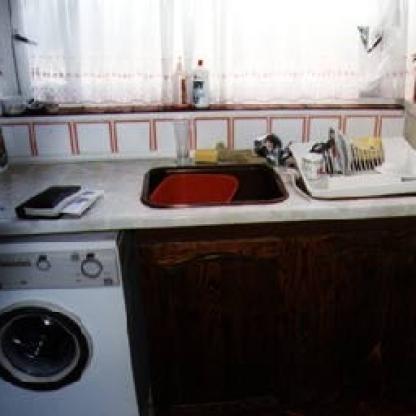
Scene: Indoor